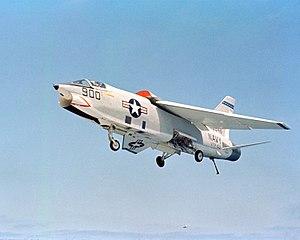
Le F-8 Crusader est un intercepteur supersonique construit par Vought aux États-Unis. Embarqué à bord de porte-avions, il se caractérise par une entrée d'air frontale et par une voilure à incidence variable. Malgré une charge supplémentaire due à son équipement naval, il affiche les mêmes performances que son homologue basé à terre, le North American F-100 Super Sabre.